Vance Gilbert

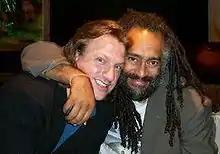
Vance (right) with musician Ellis Paul in Houston, Texas

Vance Gilbert (born in Philadelphia, Pennsylvania, United States) is an American folk singer-songwriter. He started as a jazz singer, switched to folk music, became a regular on the open mike circuit in Boston and toured with Shawn Colvin. He has recorded sixteen albums, including "Side of the Road", three of them on Philo/Rounder Records.